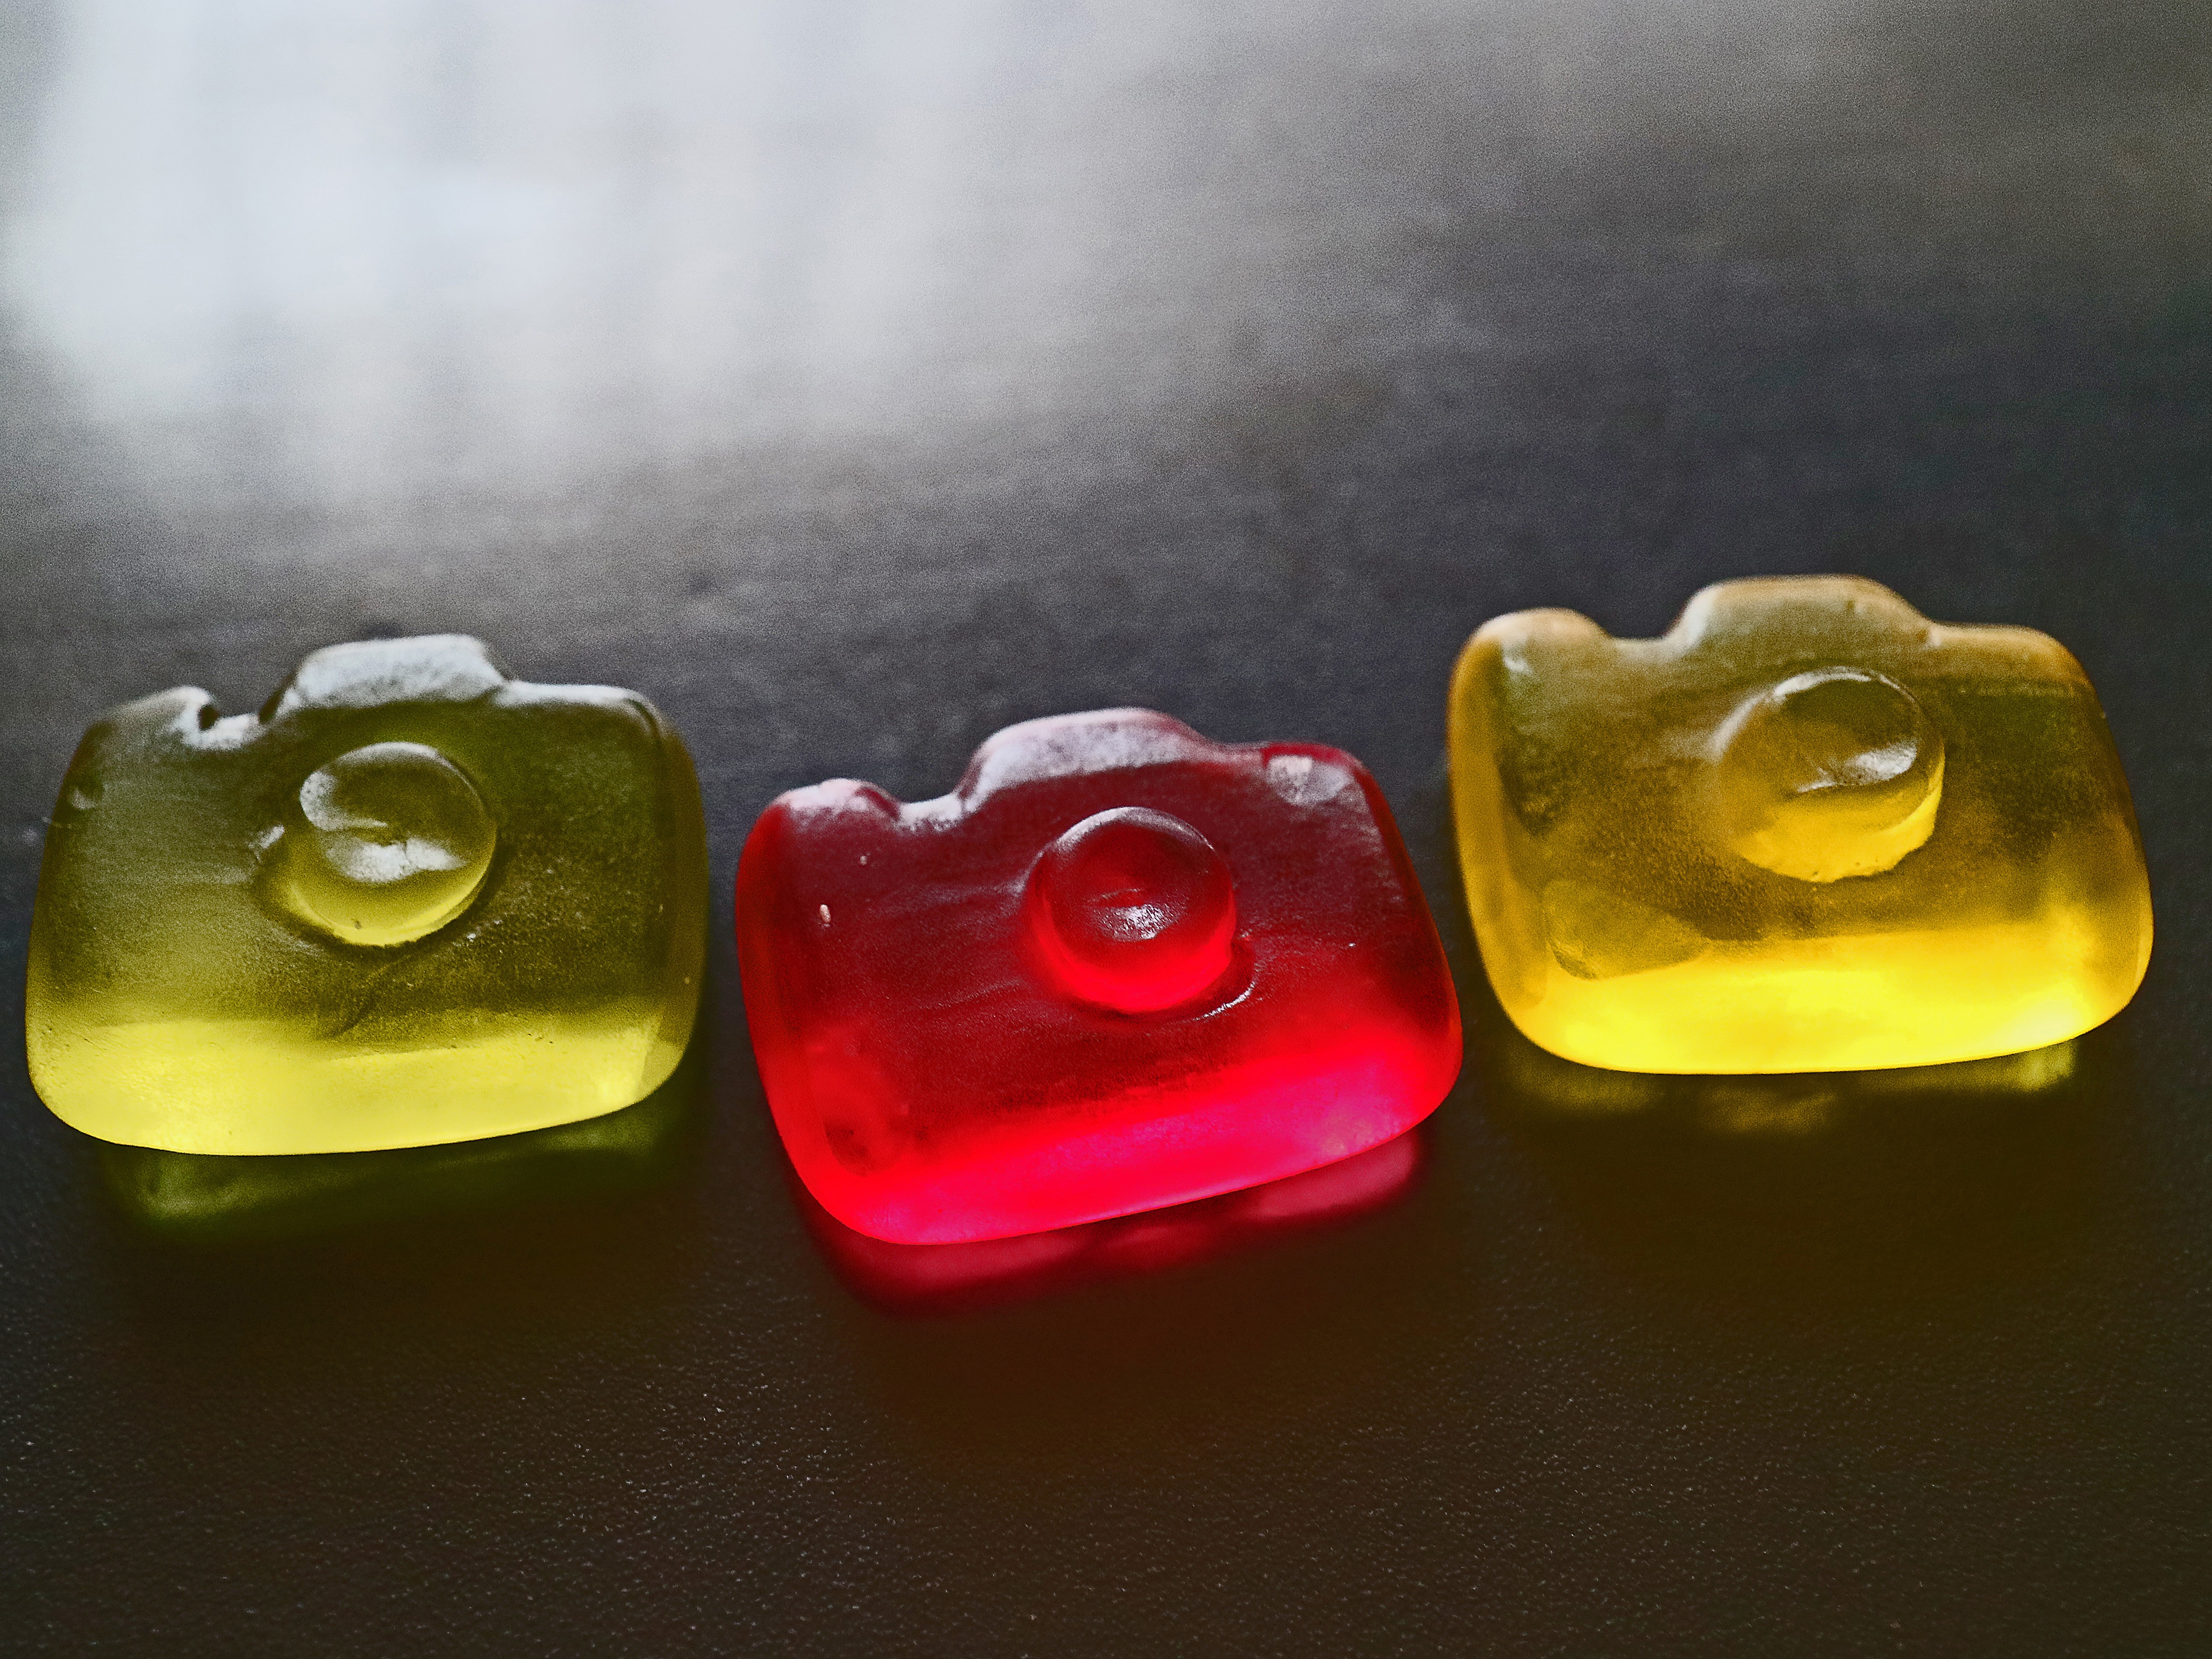
camera, photography, sweet, glass, photo, red, color, yellow, lighting, material, jewellery, fun, photograph, shape, macro photography, gummib rchen, funny camera